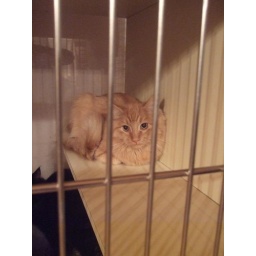
kitties in the cat house